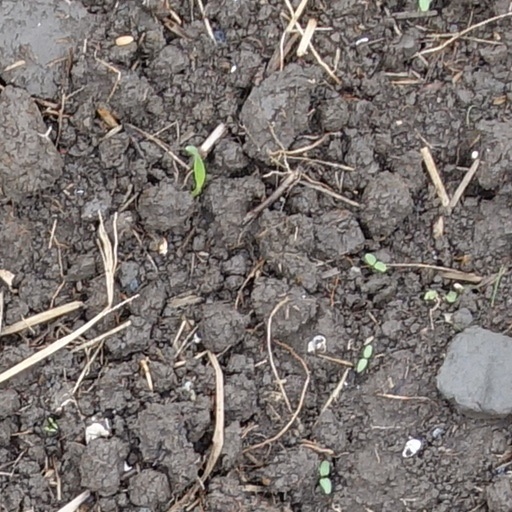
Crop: wheat